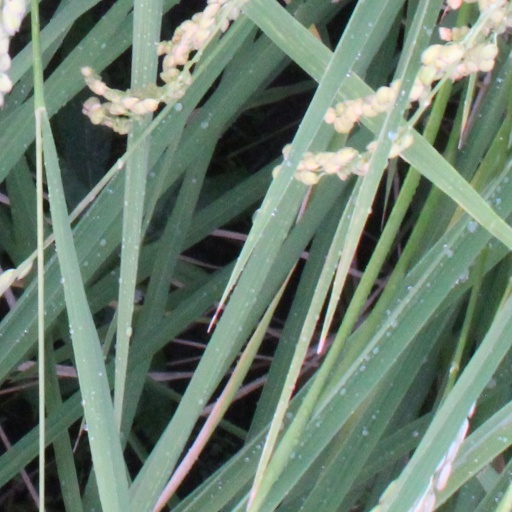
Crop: rice